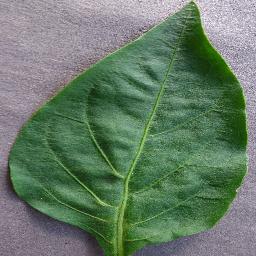
Label: Pepper,_bell___healthy